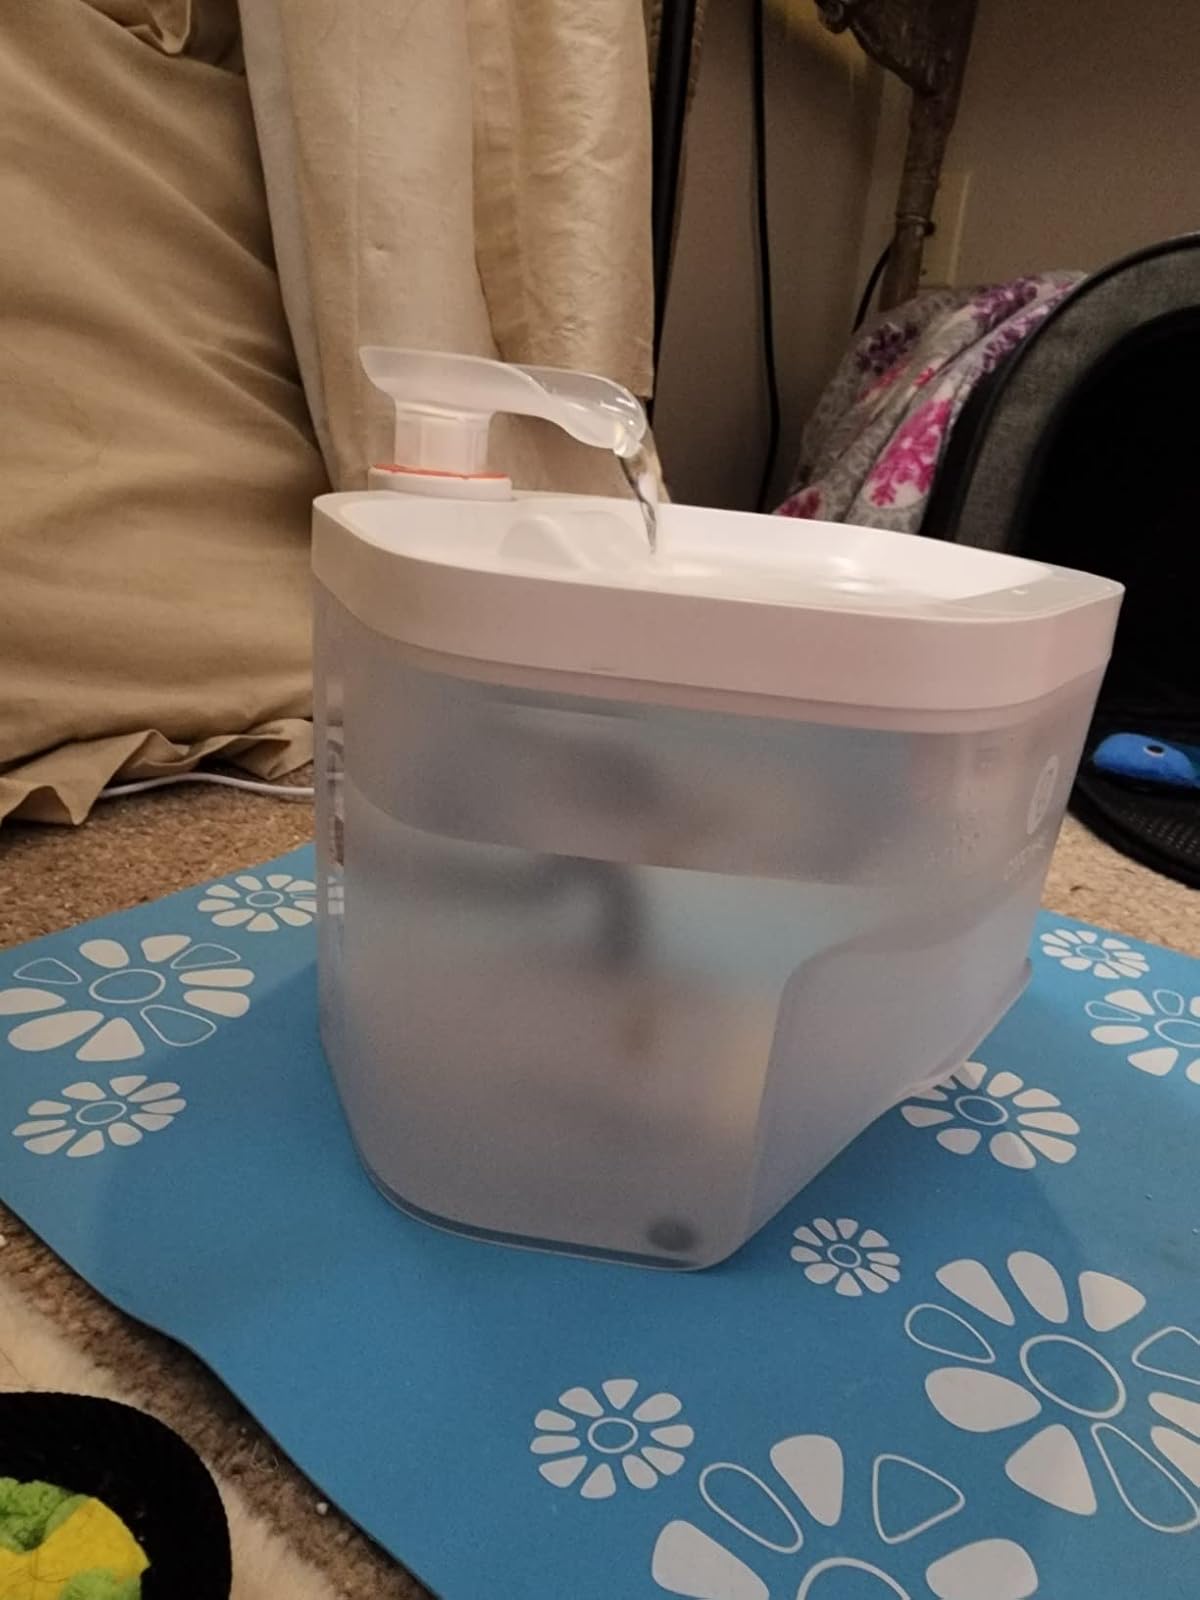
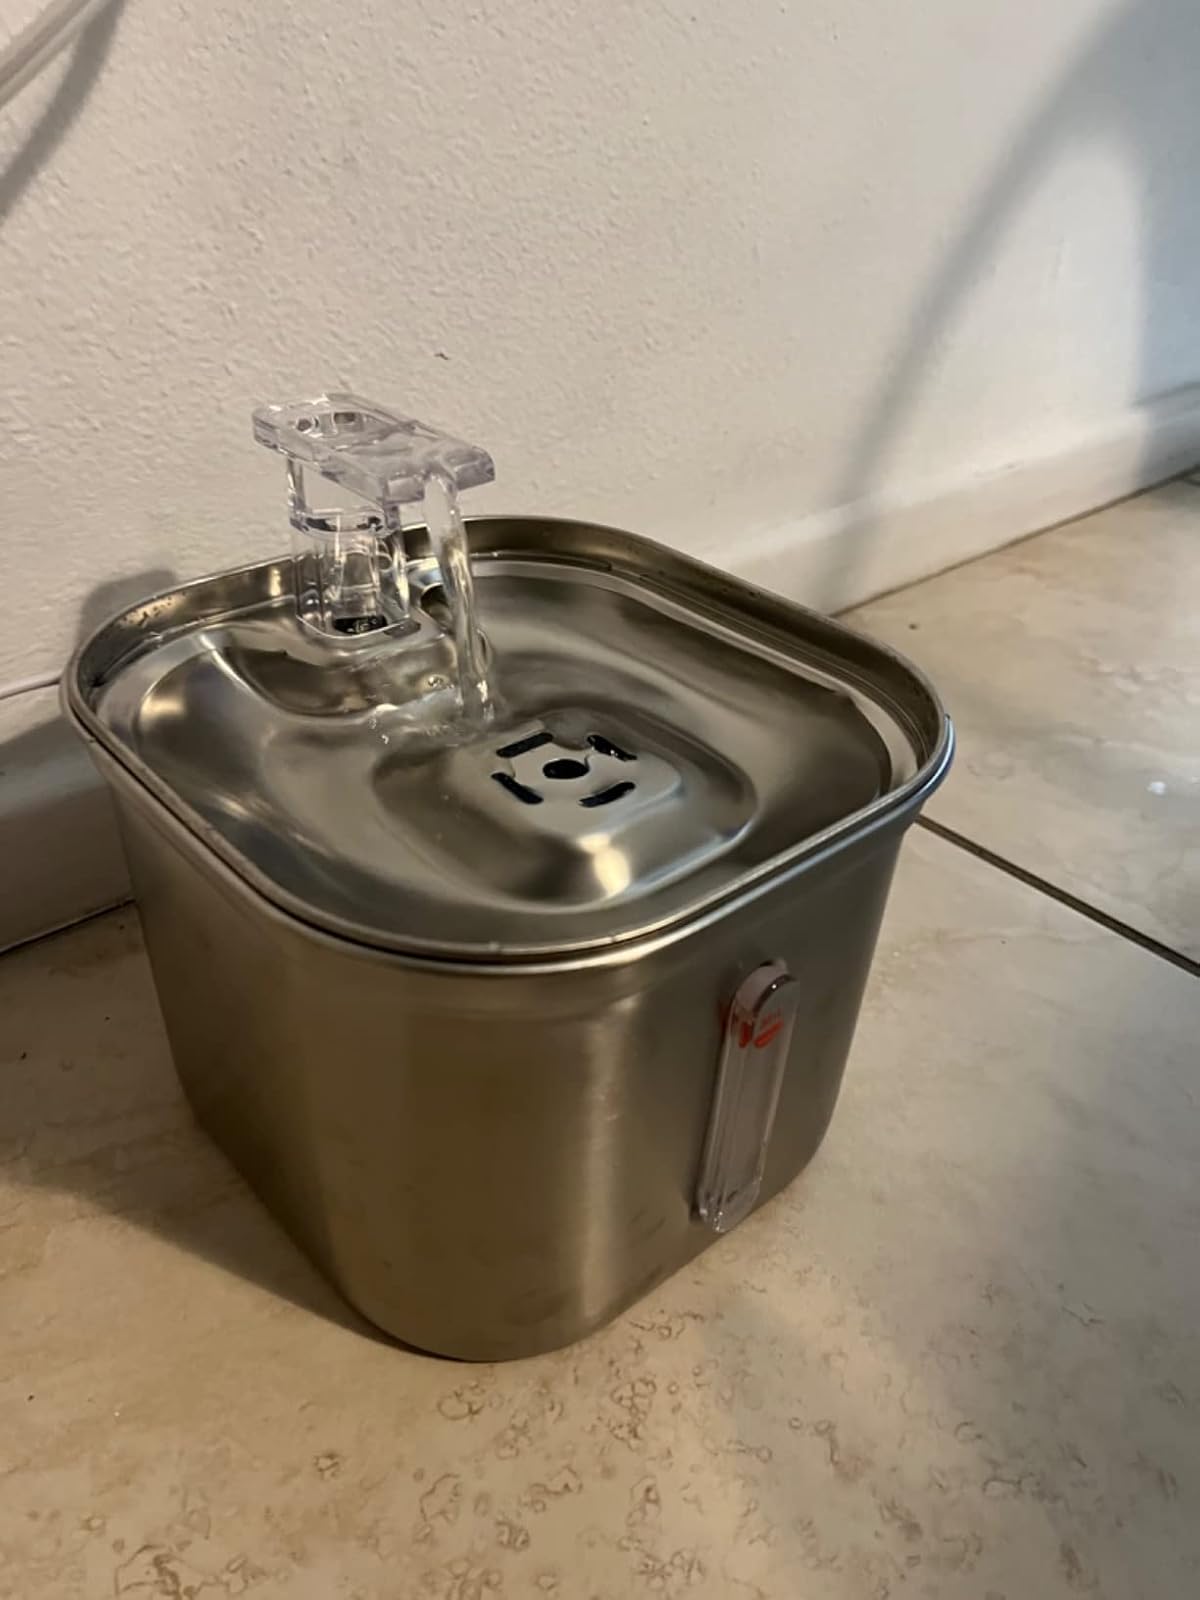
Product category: items_bowl
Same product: no